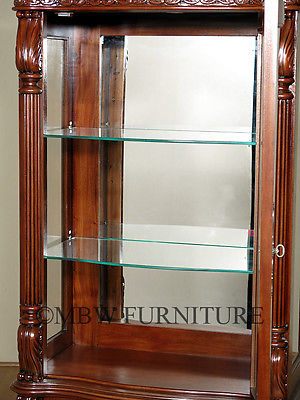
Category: cabinet